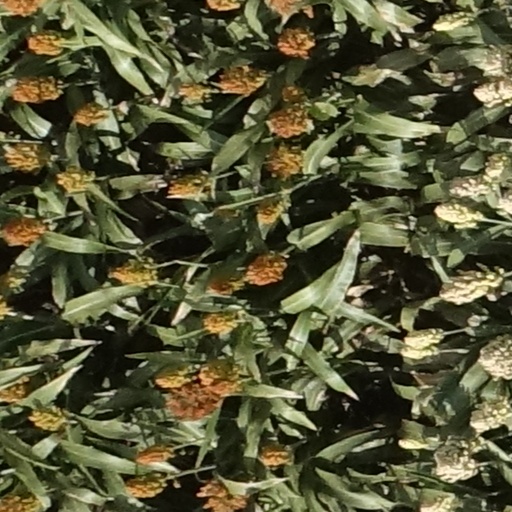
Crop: sorghum